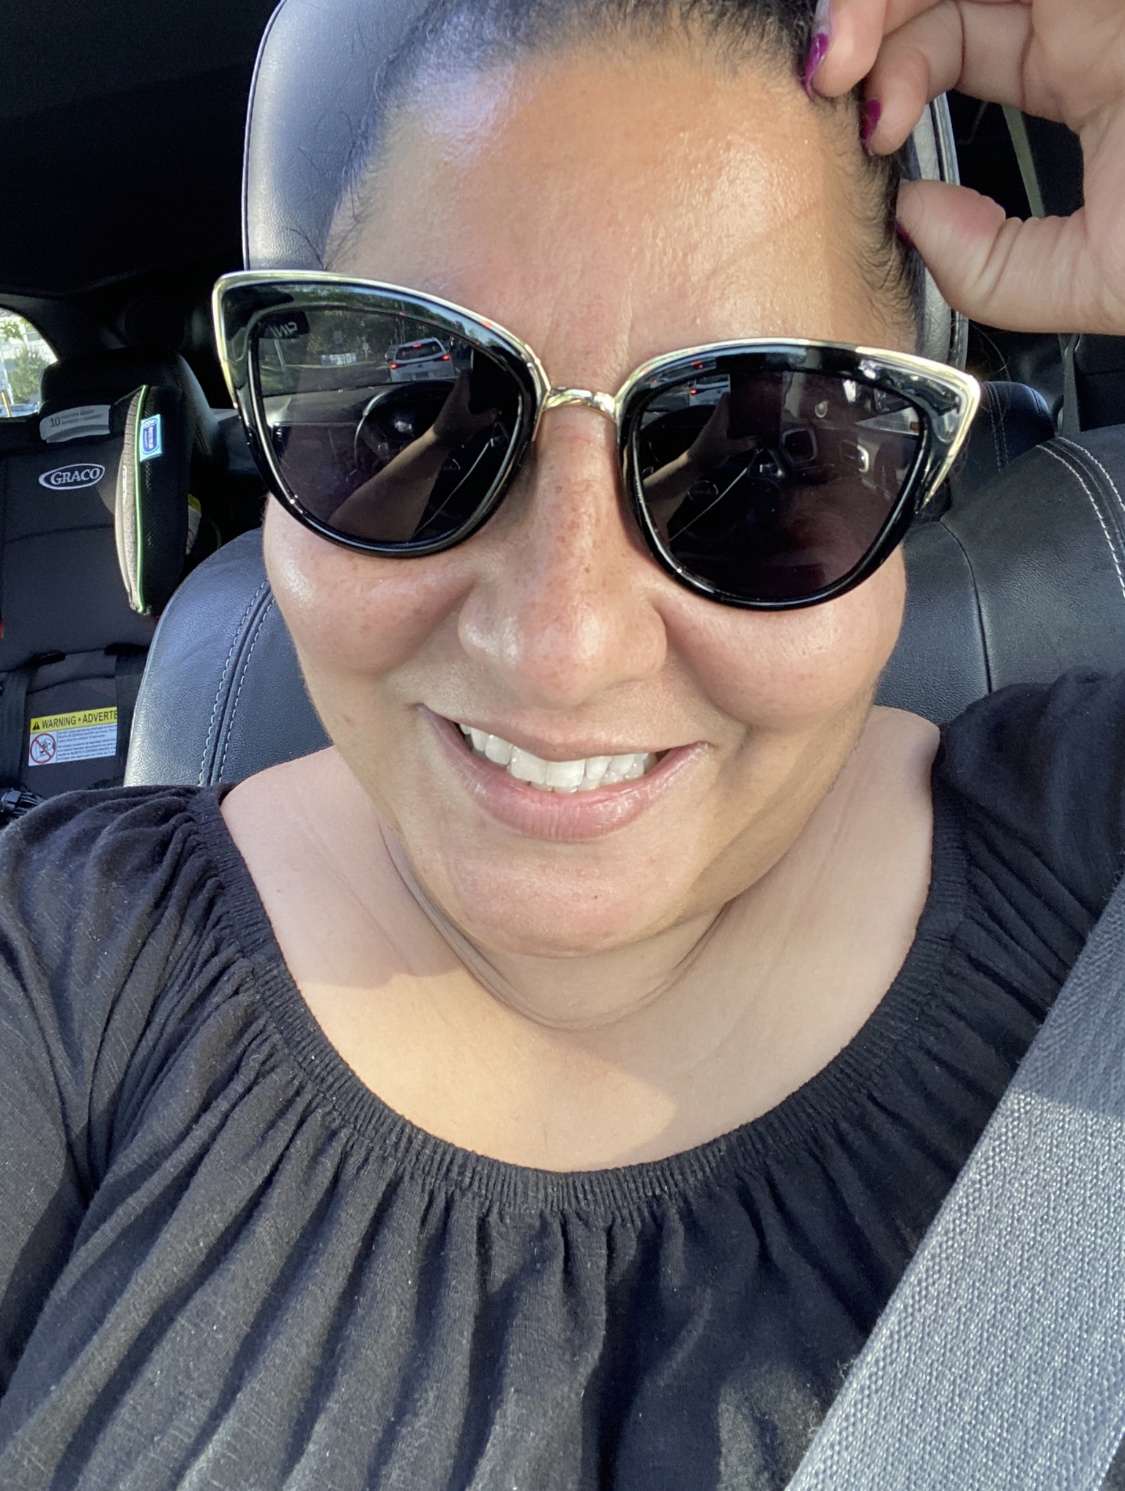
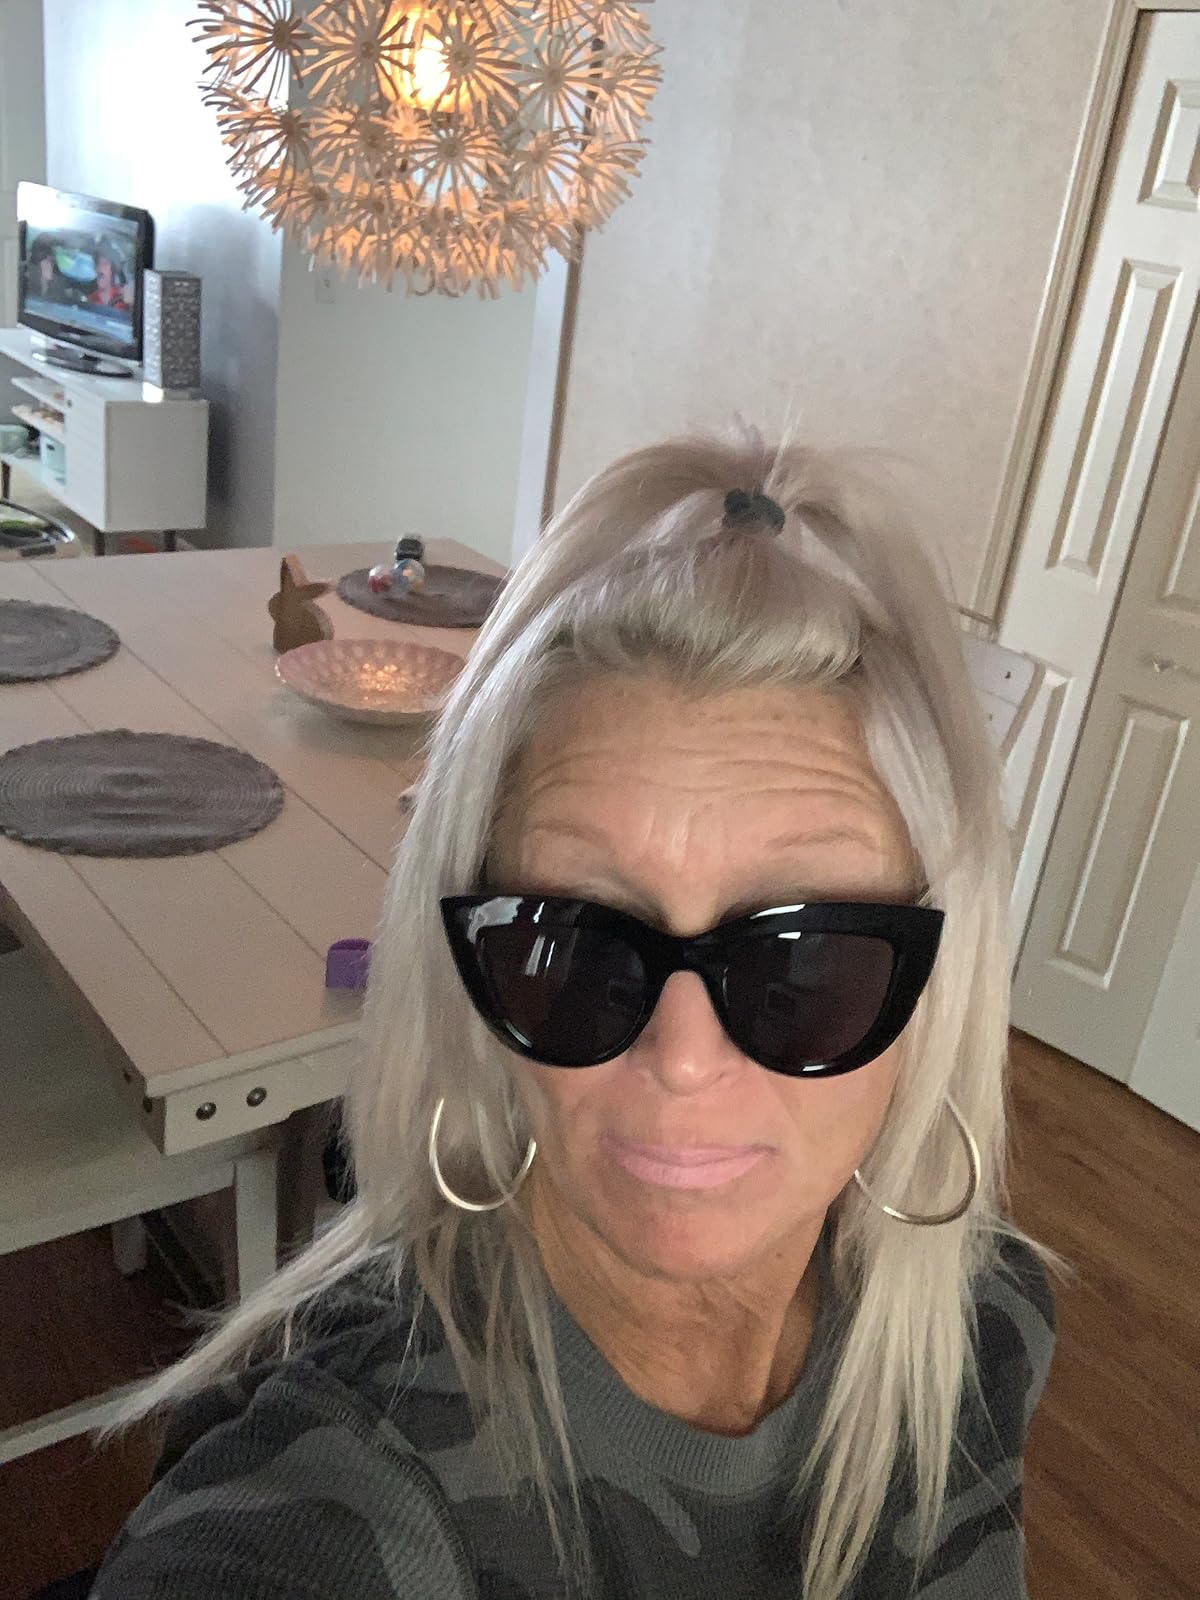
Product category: accessories_sunglasses
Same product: no